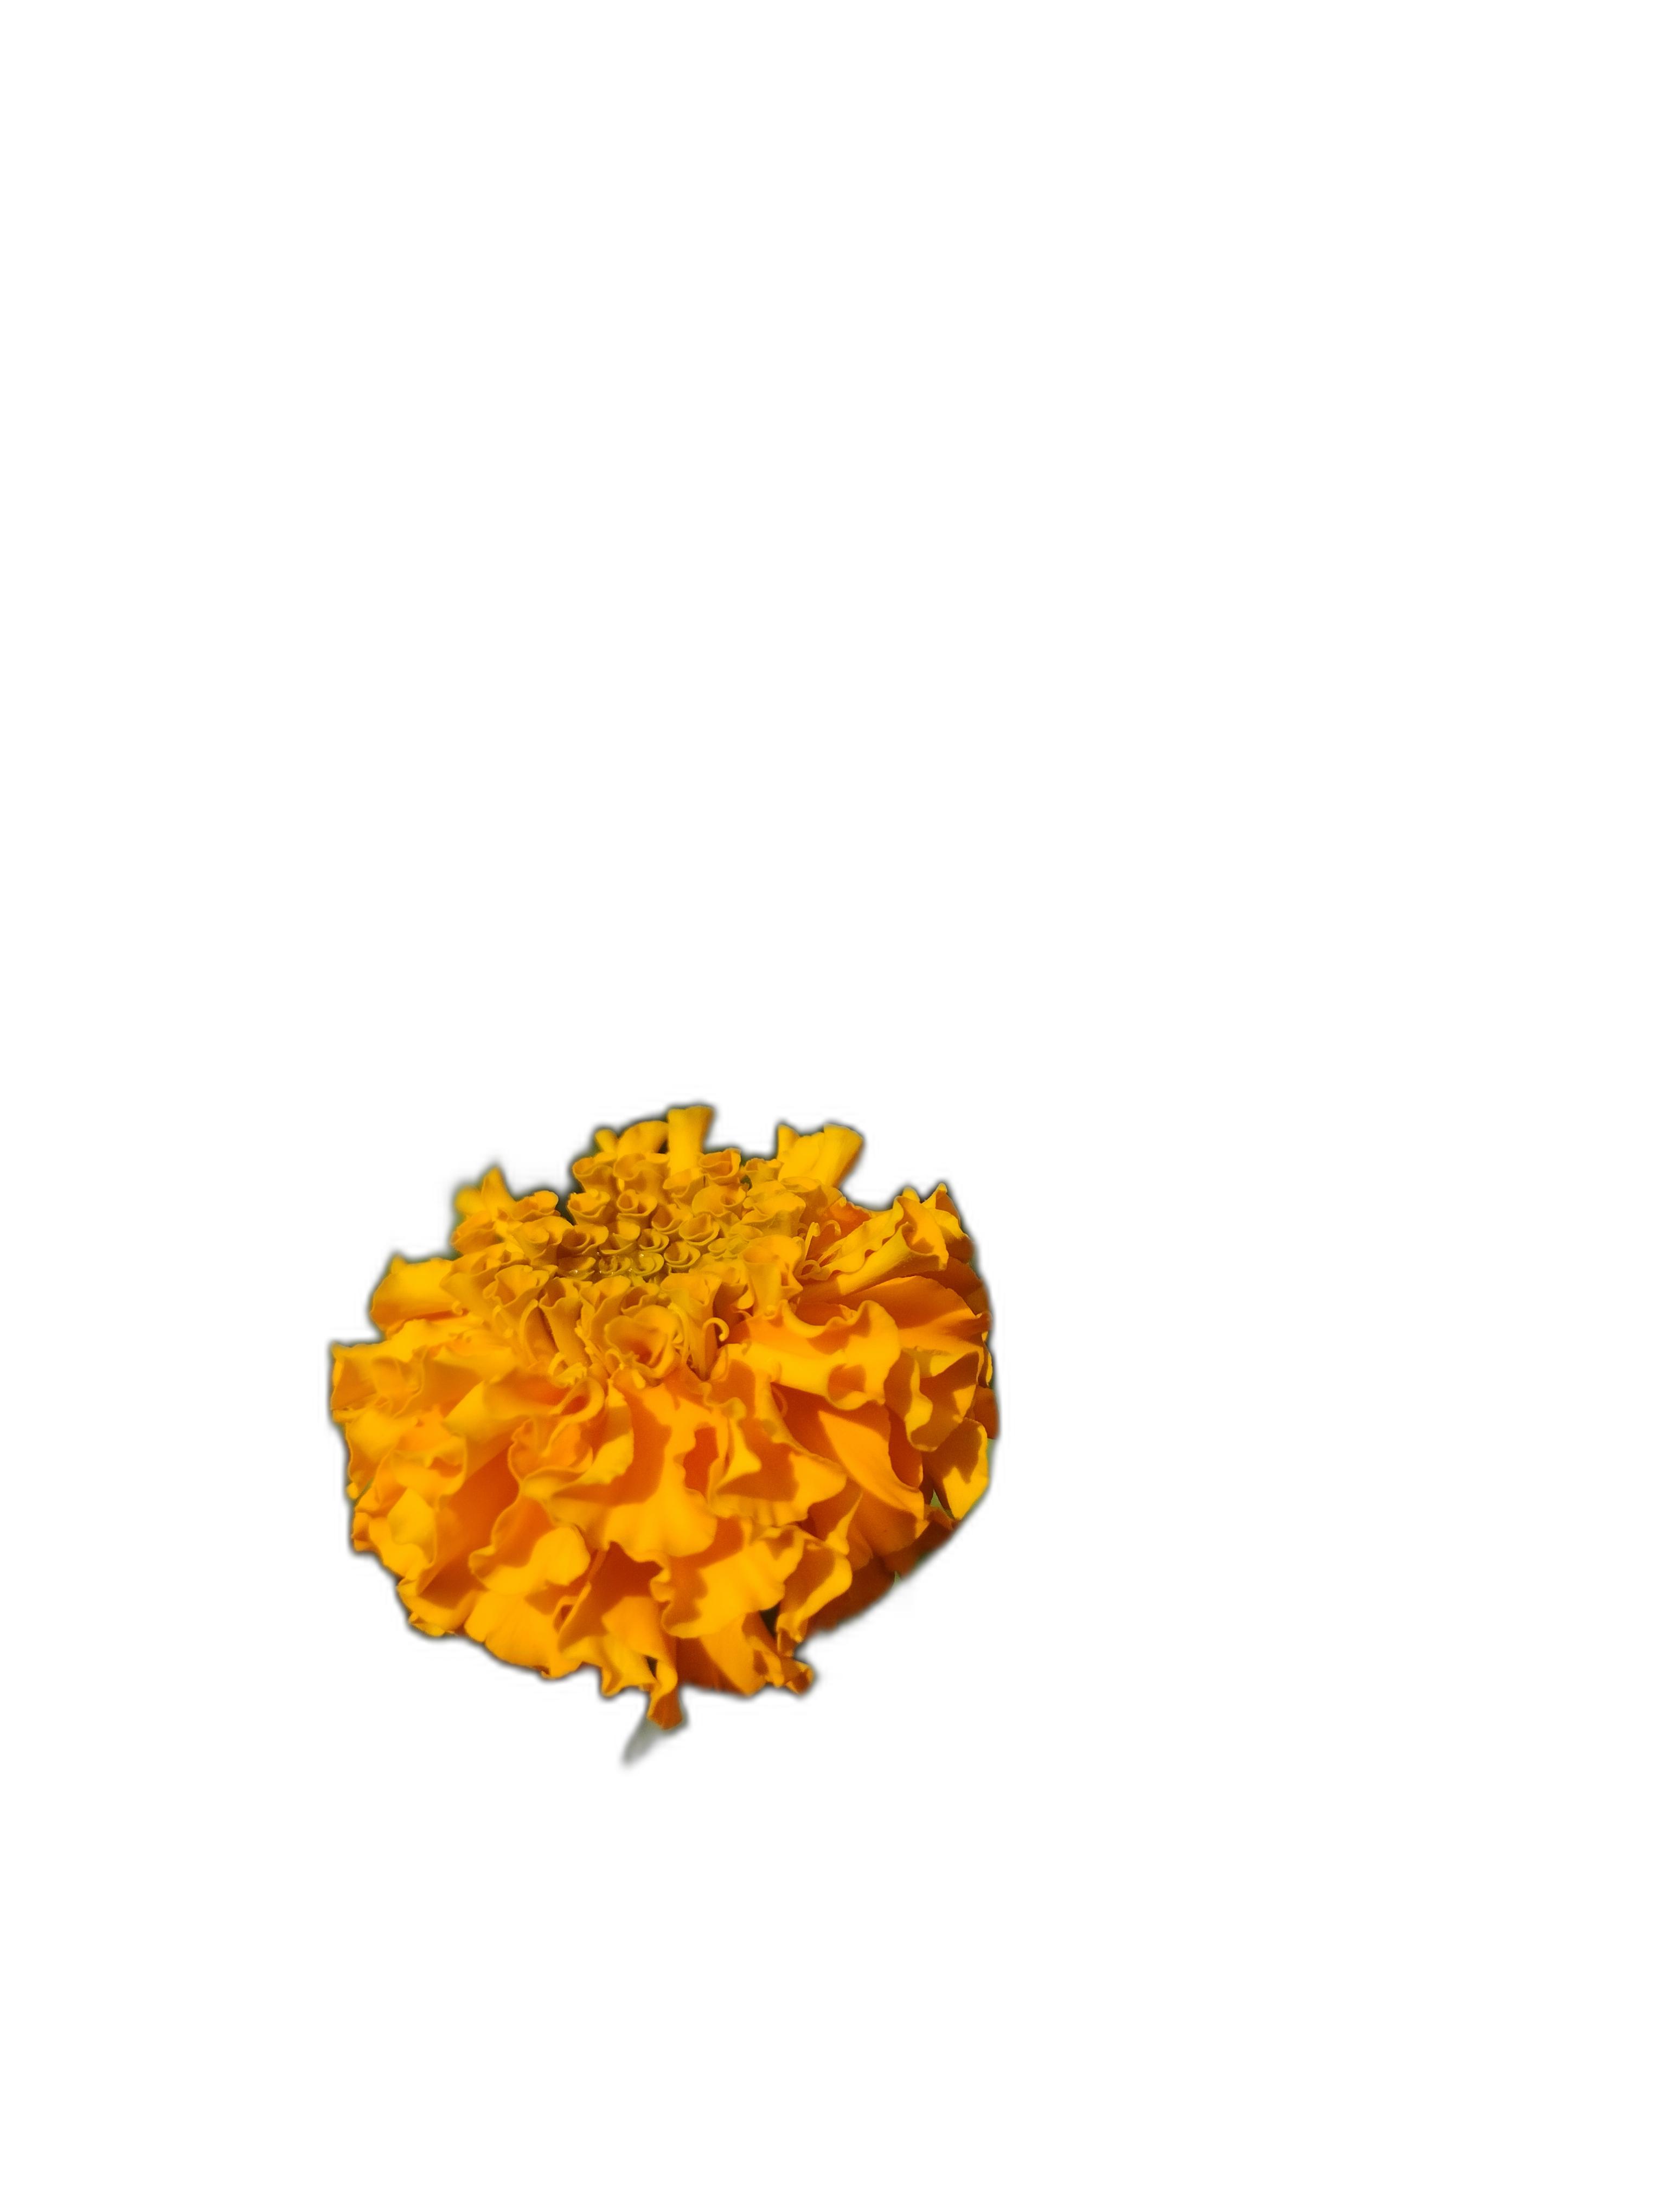
Label: Marigold